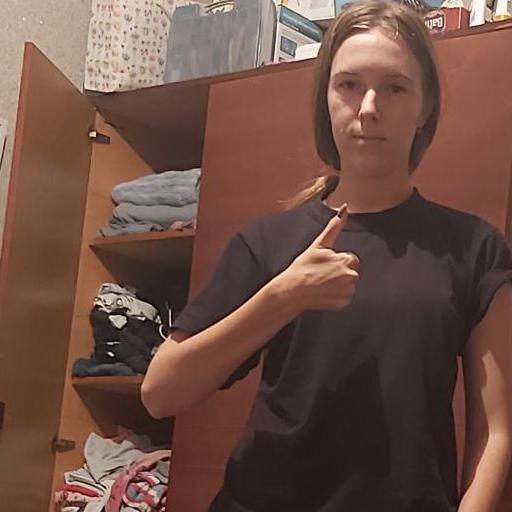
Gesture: like